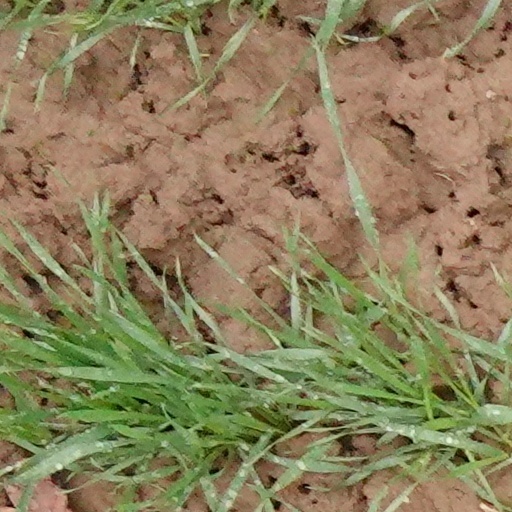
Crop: wheat